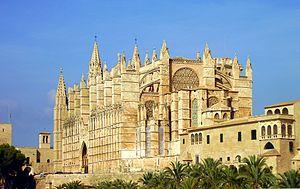
Miquel Barceló, né le 8 janvier 1957 à Felanitx, est un peintre, dessinateur, graveur, sculpteur et céramiste espagnol associé au mouvement néo-expressionniste.